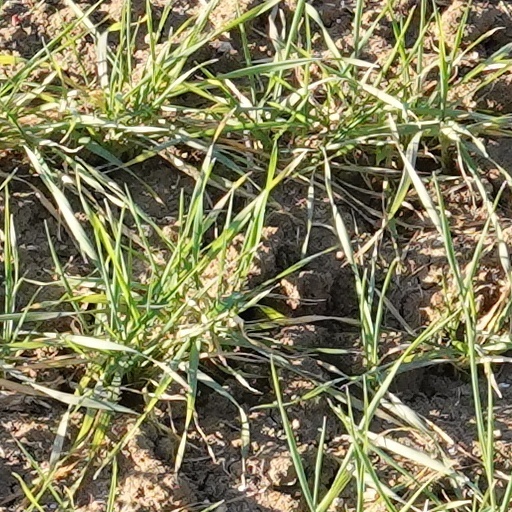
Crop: wheat